Abu Hurayra

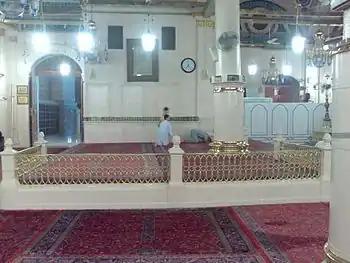
The "Dikkat al-Aghawāt", commonly identified with the "Suffah"

After the "hijrah" (migration to Medina), Abu Hurairah became one of the inhabitants of the "Suffah". Abu Hurairah stuck closely to Muhammad, and went on expeditions and journeys with him. Abu Hurairah was recorded as having participated in the Expedition of Dhat al-Riqa, which took place in Najd in the year 4 AH or 5 AH. The consensus of Muslim scholars considers Abu Hurairah's military career as having begun after the Battle of Khaybar, after which he was present in the Battle of Mu'tah, during the Conquest of Mecca, at Hunayn, and in the Expedition of Tabuk. Later, Abu Hurairah was sent as a muezzin to al-Ala al-Hadhrami in Bahrayn.